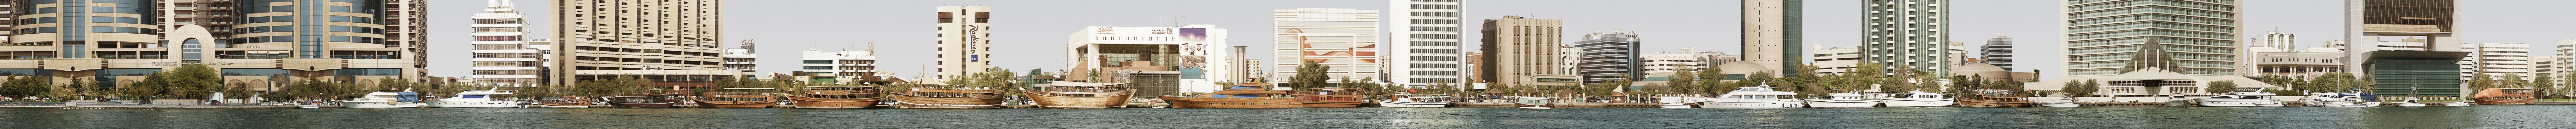
grass family